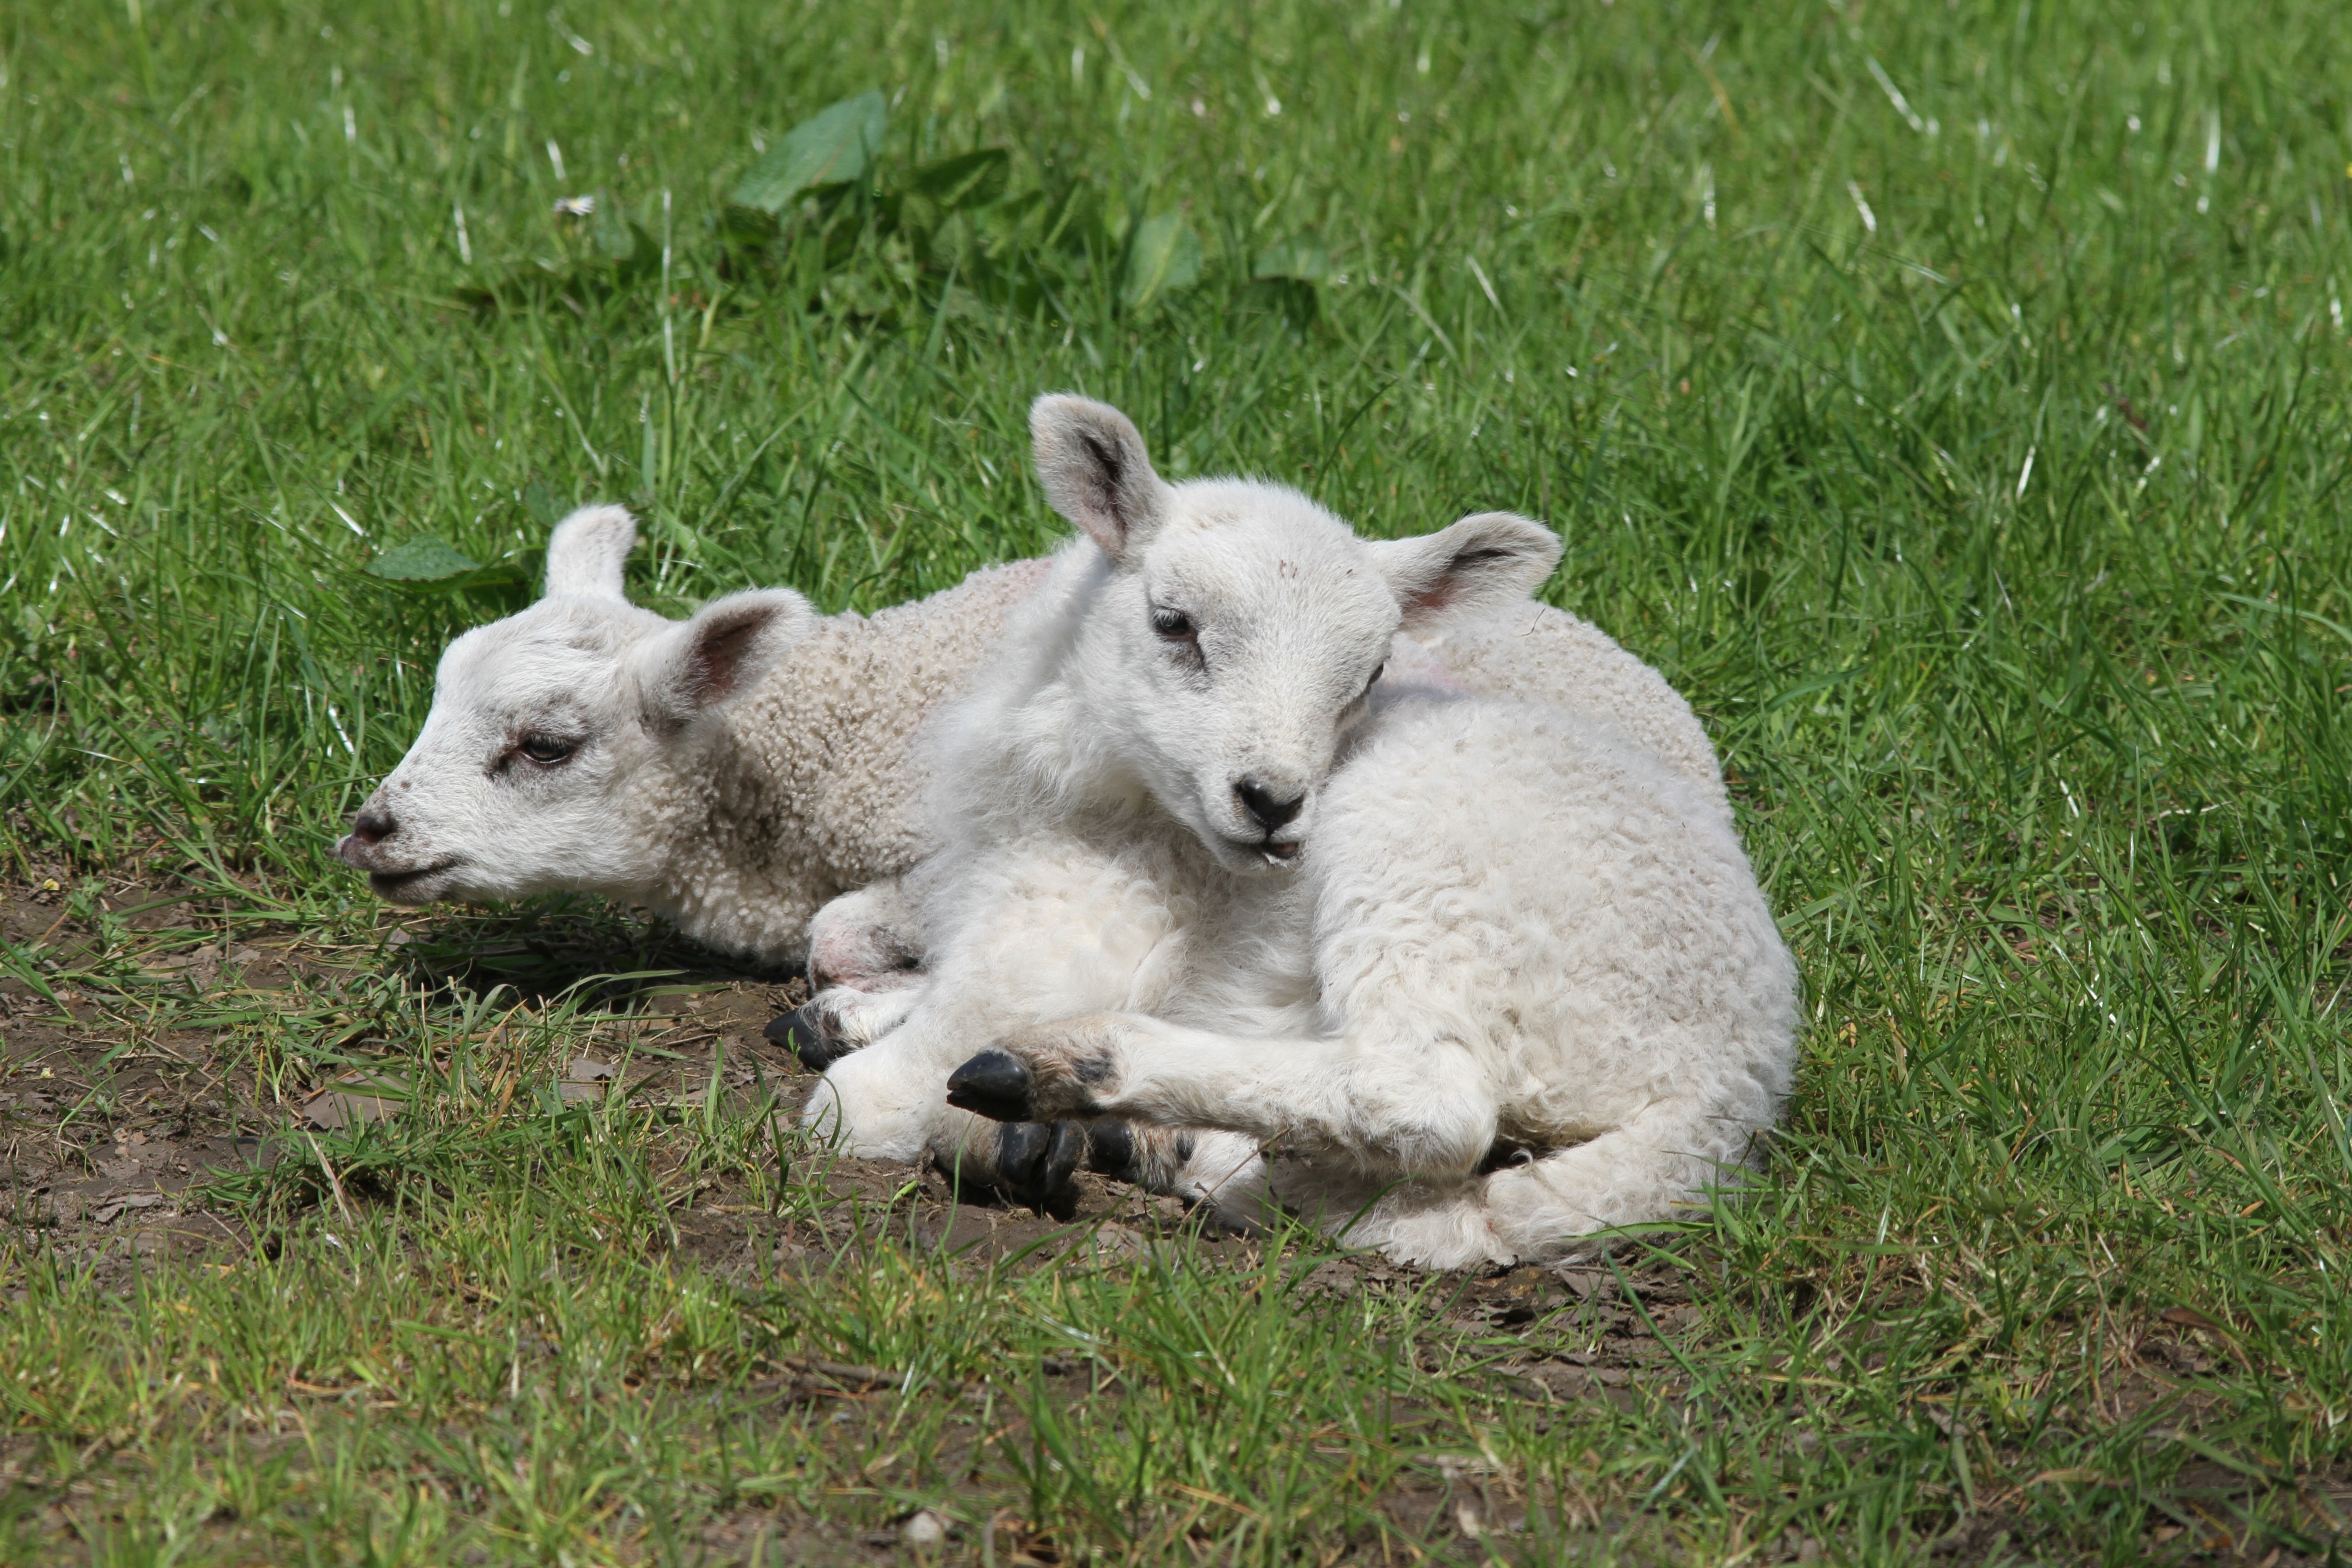
nature, grass, field, farm, meadow, countryside, animal, wildlife, spring, pasture, grazing, livestock, sheep, mammal, wool, fauna, mountain goat, vertebrate, sheeps, lambs